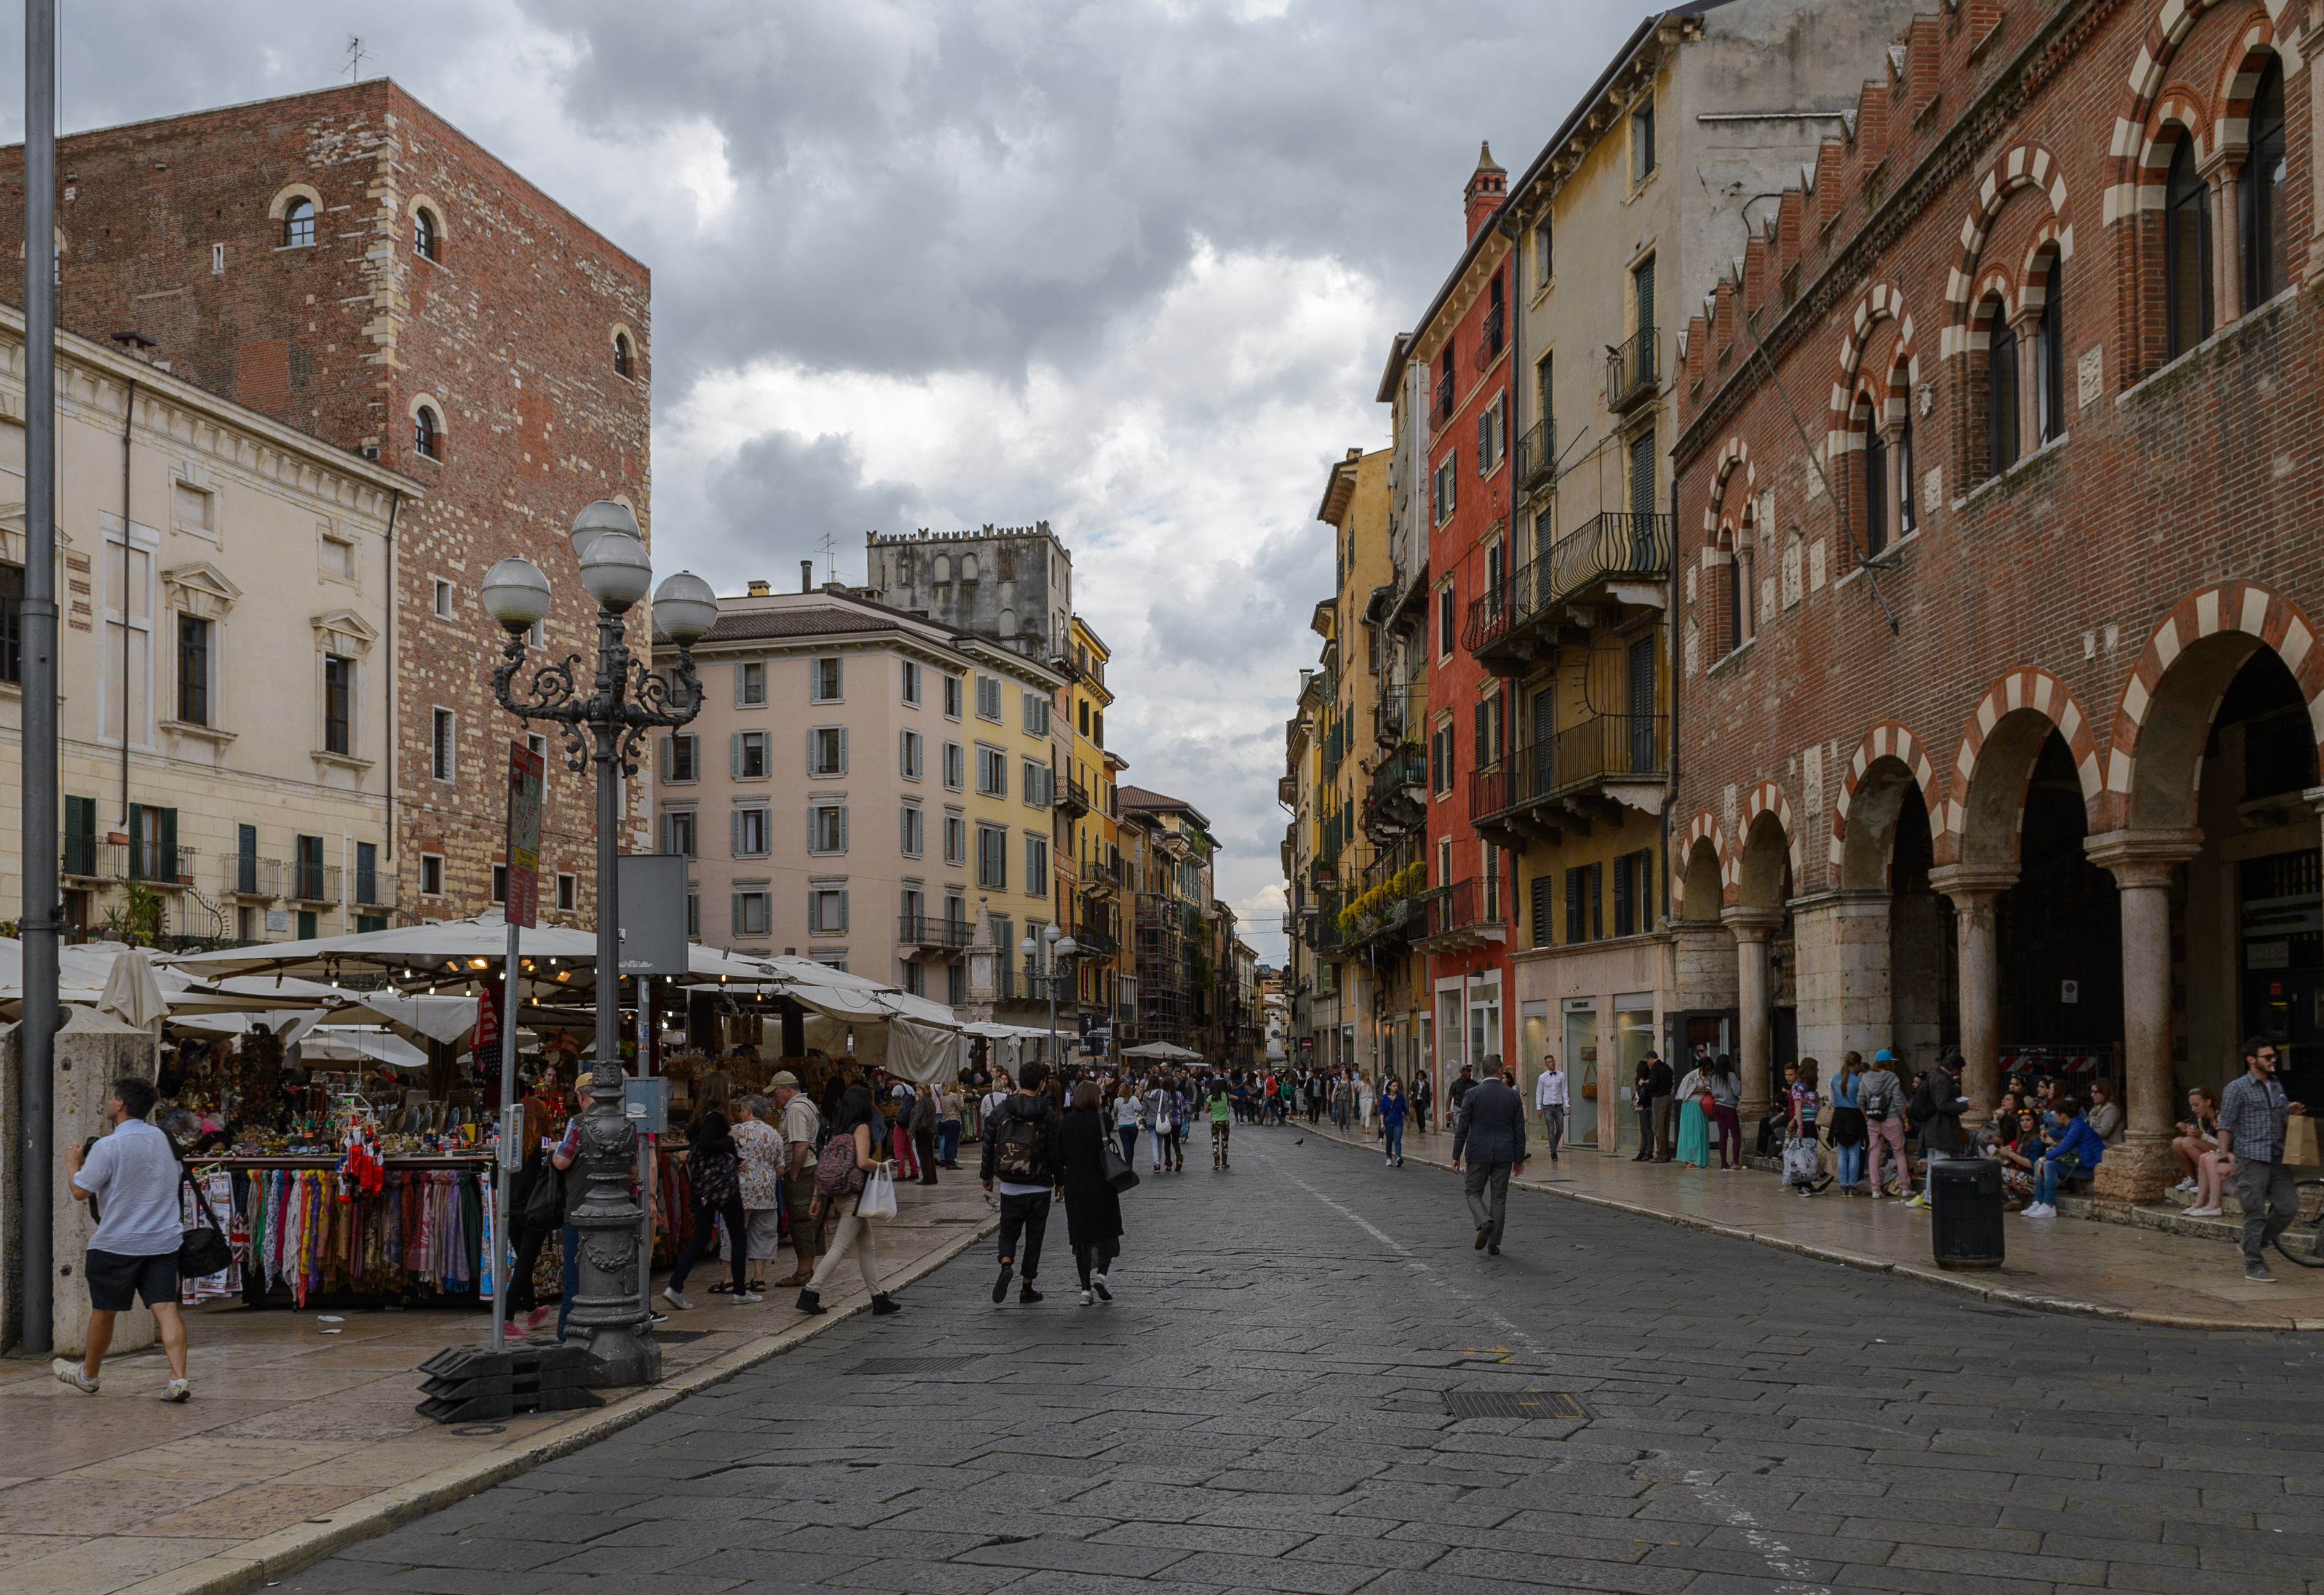
pedestrian, road, street, town, city, cityscape, downtown, plaza, italy, nikon, tourism, waterway, infrastructure, italia, verona, town square, nikond4, d4, neighbourhood, urban area, human settlement